Art of the Middle Paleolithic

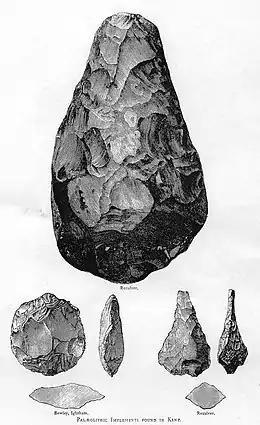
Acheulean hand-axes from Kent. The types shown are (clockwise from top) cordate, ficron and ovate. Arguably a form of early art.

The oldest undisputed examples of figurative art are known from Europe and from Sulawesi, Indonesia, and are dated as far back as around 50,000 years ago (Art of the Upper Paleolithic).